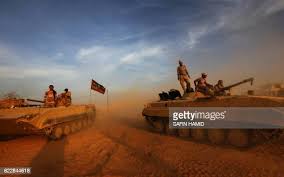
Label: BMP